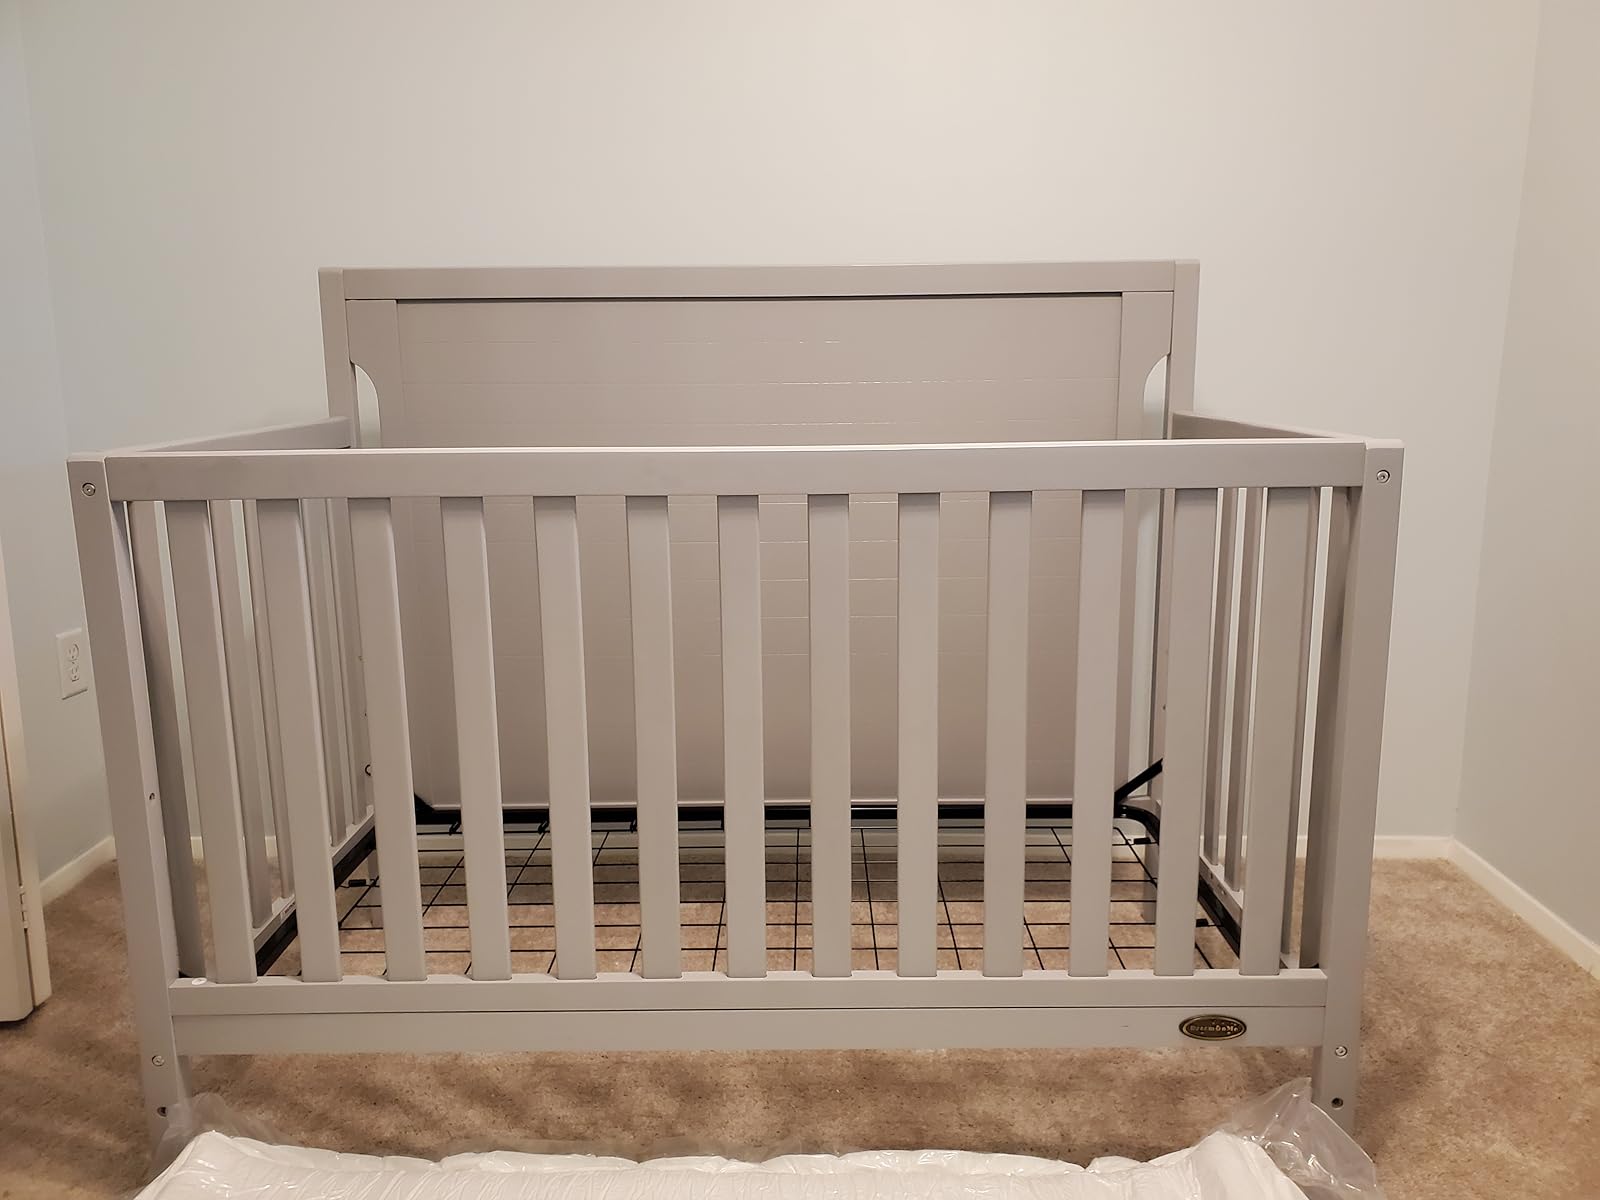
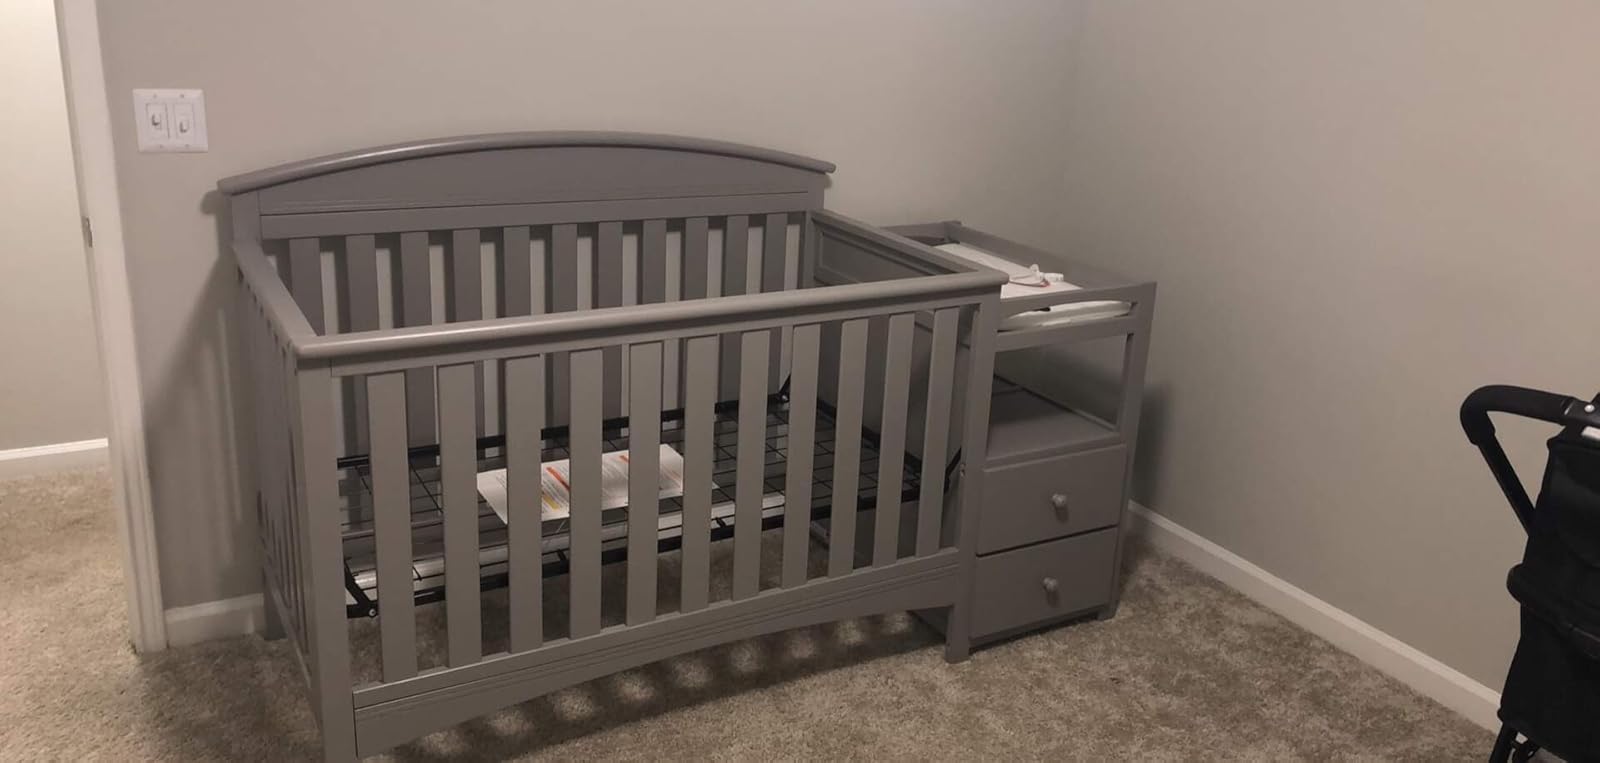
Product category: products_crib
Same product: no